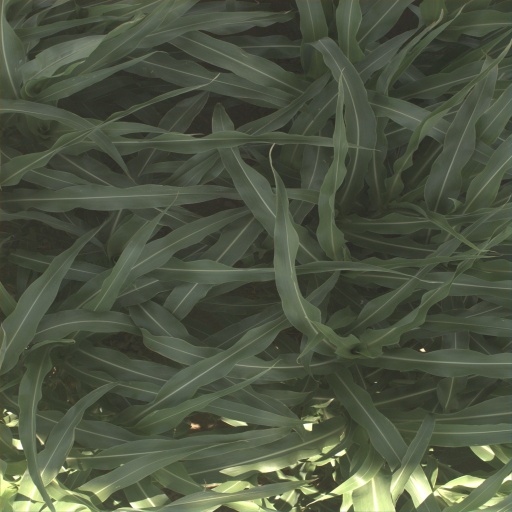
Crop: sorghum